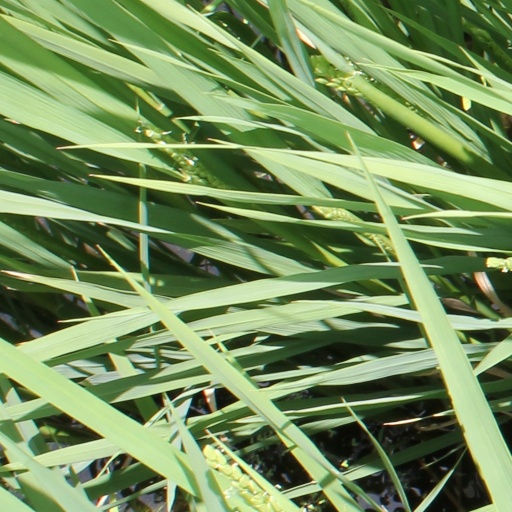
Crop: rice